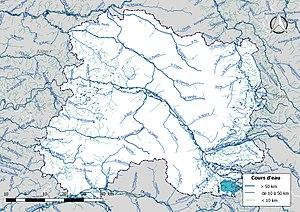
Réseau hydrographique du département de la Marne (France).
La liste des cours d'eau du Marne présente les principaux cours d'eau traversant pour tout ou partie le territoire du département français de la Marne dans la région Grand Est. Plus de 1 450 cours d'eau sont recensés en 2014 dans le référentiel national BD Carthage sur le territoire départemental, dont 75 cours d'eau naturels et trois canaux de longueur supérieure à 10 km.